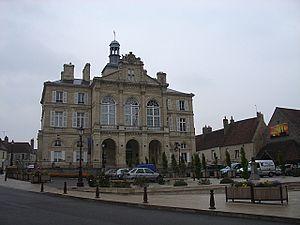
L'hôtel de Ville de Sées dans l'Orne
Sées est une commune française située dans le département de l’Orne, en région Normandie, peuplée de 4 179 habitants.